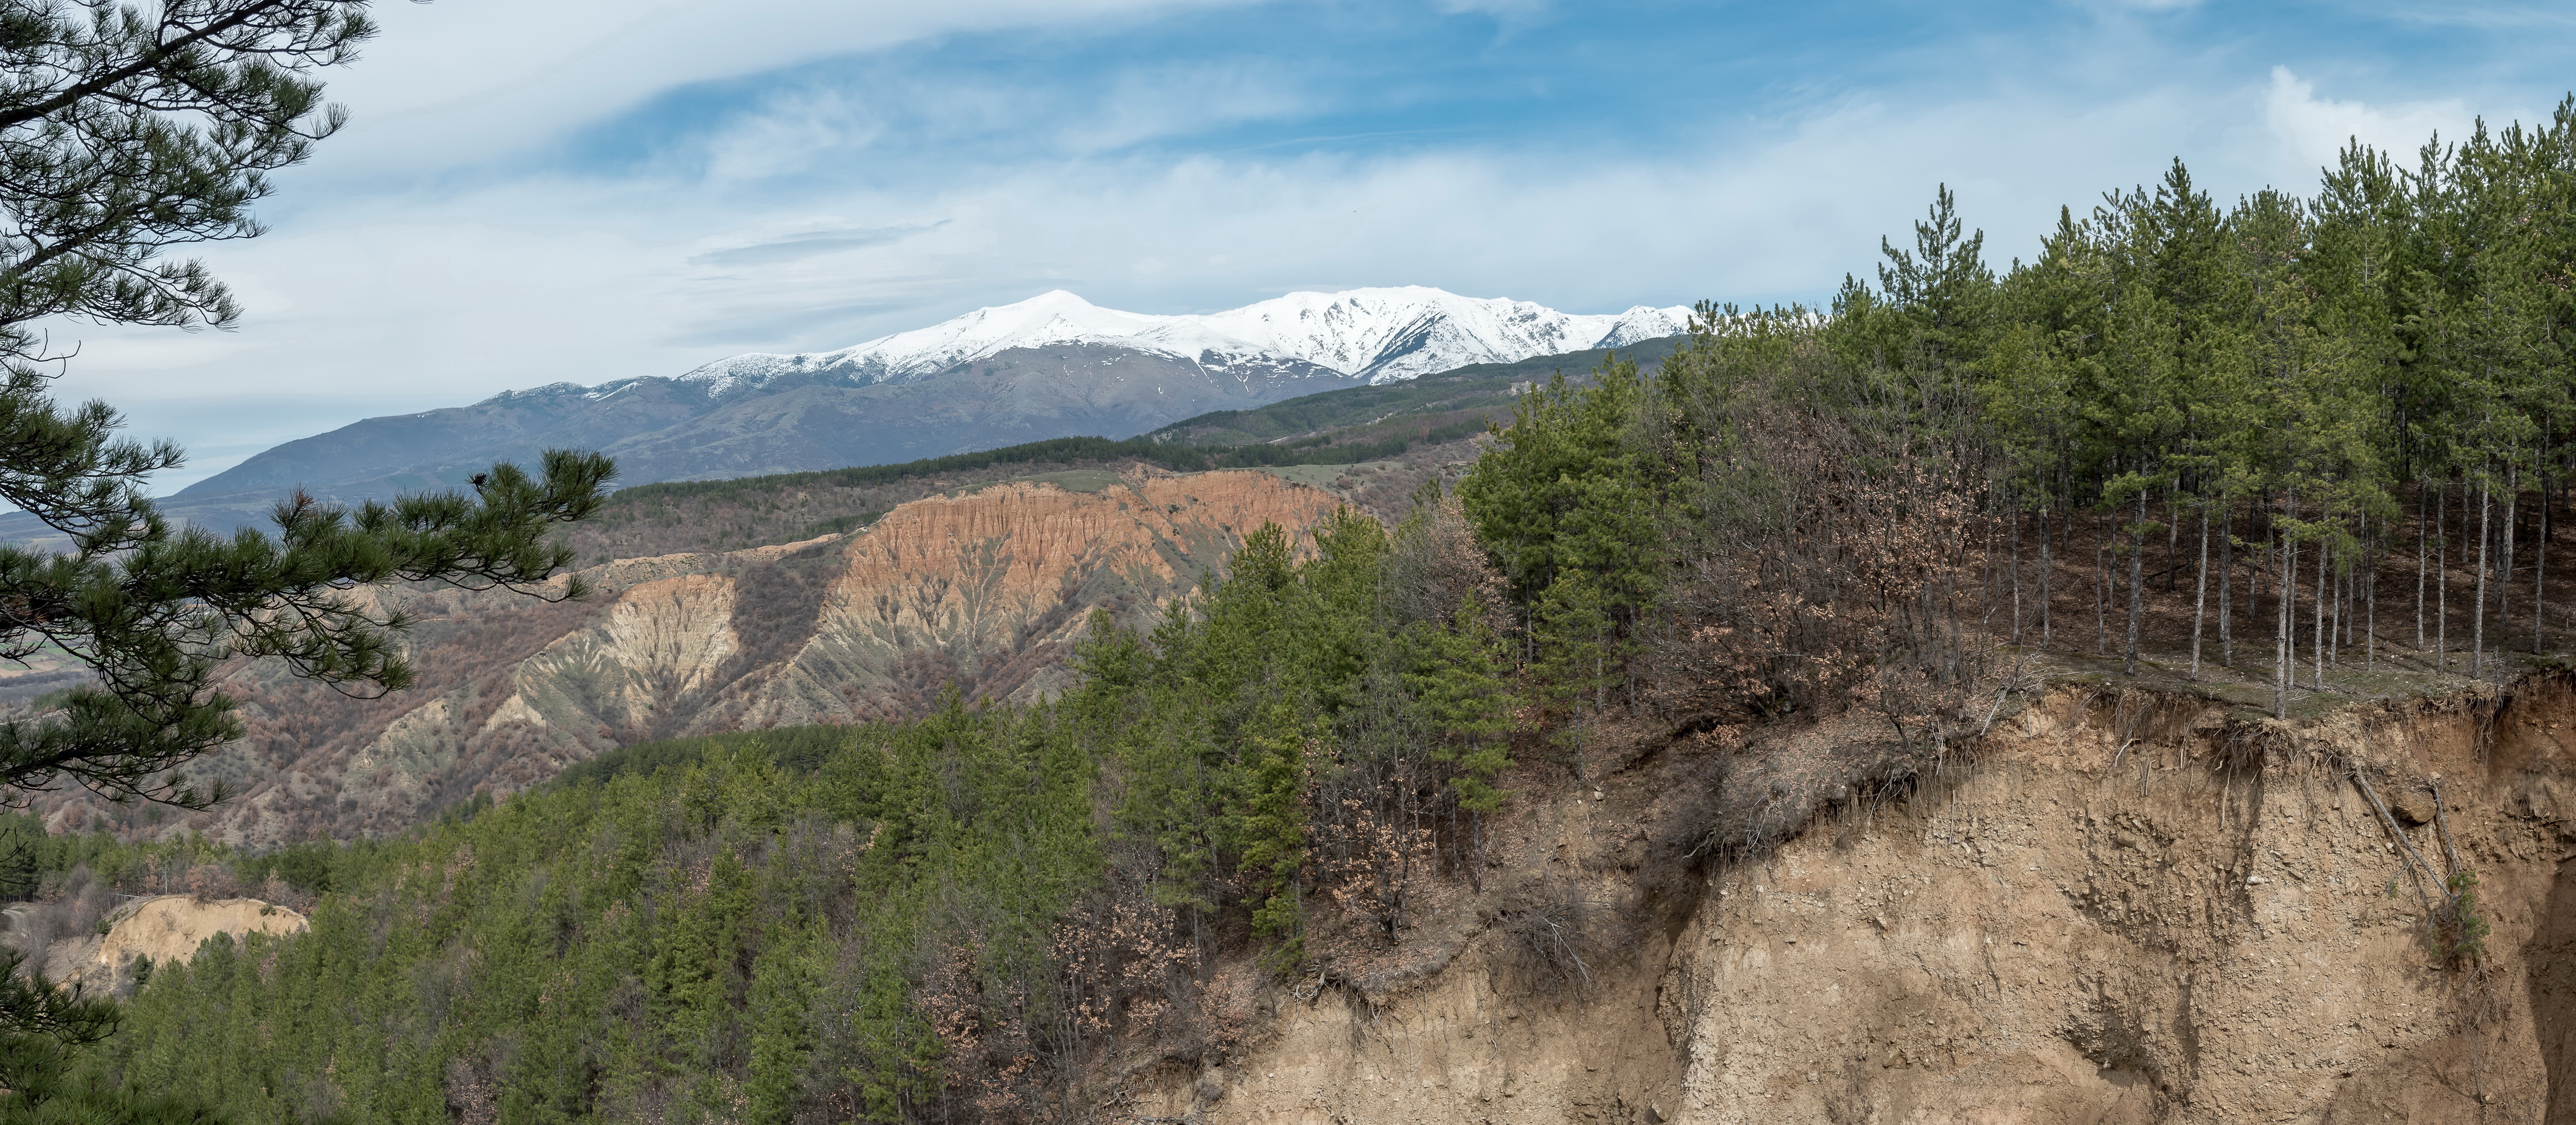
mountain, view, nature, forest, mountainous landforms, wilderness, natural landscape, vegetation, geological phenomenon, highland, ridge, hill, natural environment, mountain range, plant community, nature reserve, biome, fell, geology, tree, rock, hill station, chaparral, shrubland, ecoregion, outcrop, terrain, escarpment, badlands, national park, landscape, valley, mountain pass, formation, cloud, massif, soil, ravine, summit, fault, bedrock, plateau, batholith, state park, mount scenery, road